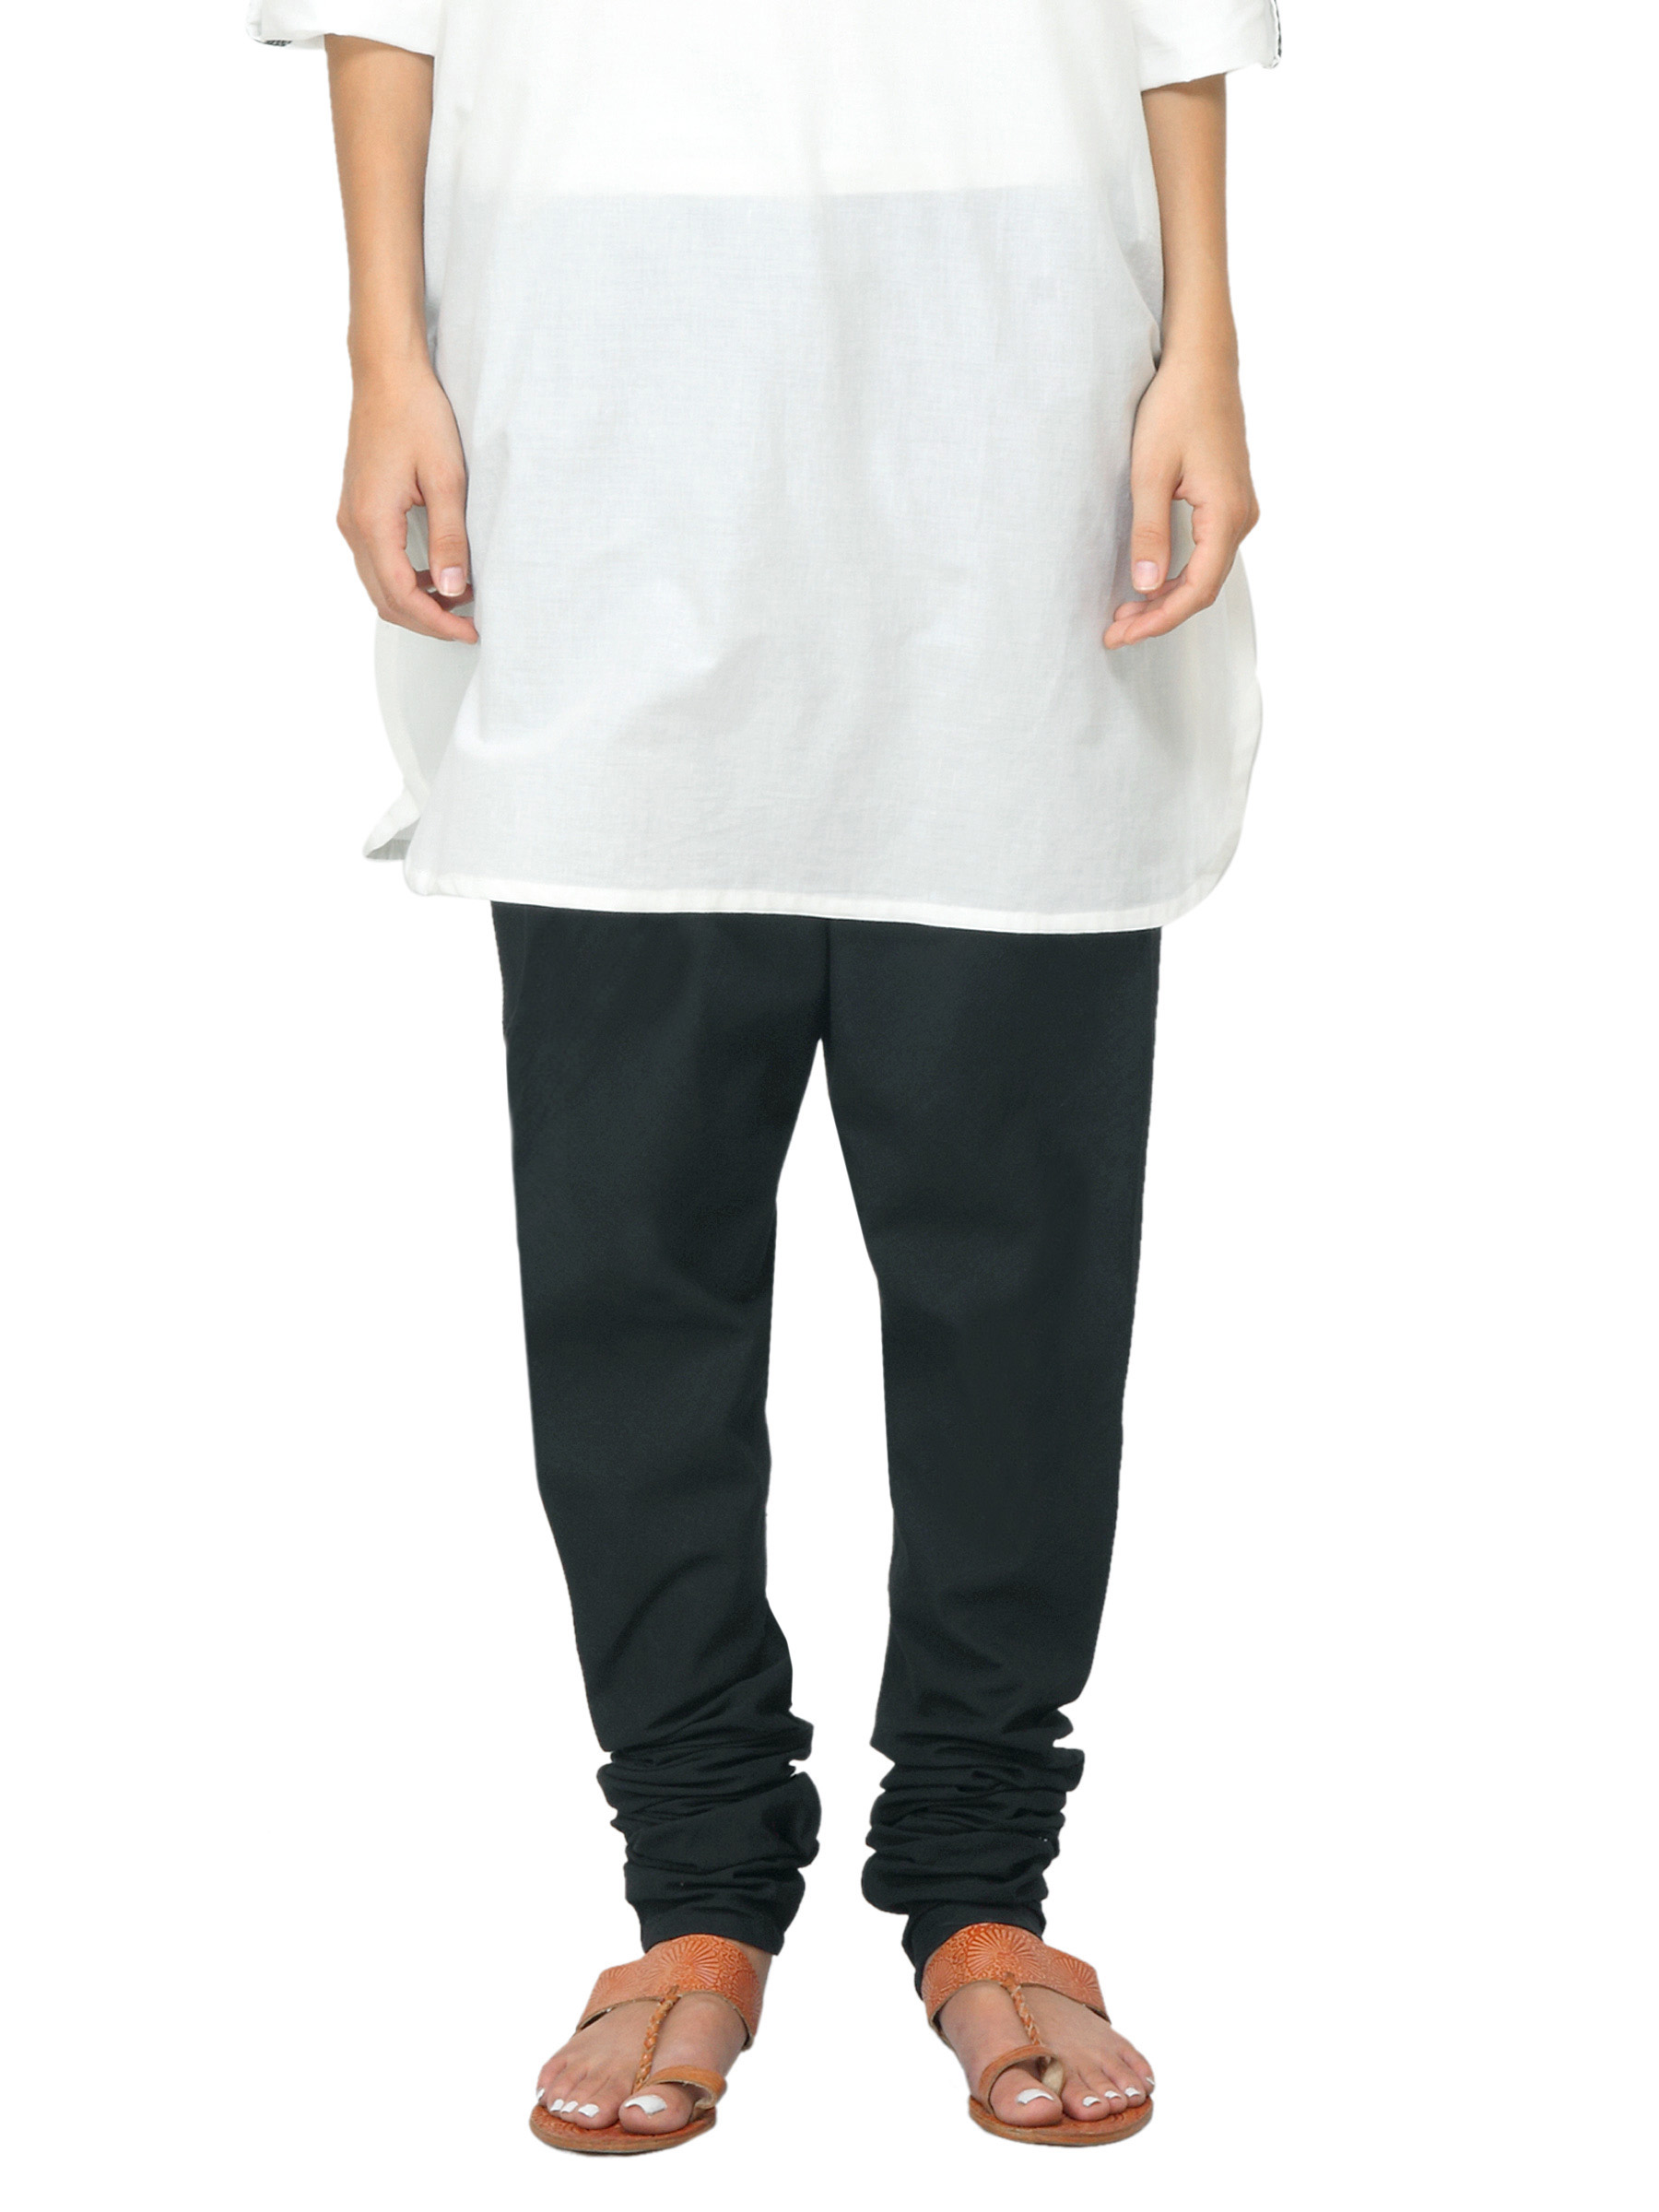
Fabindia Women Black Mangalgiri Churidar
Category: Apparel / Bottomwear / Churidar
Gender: Women
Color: Black
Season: Summer 2012
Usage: Ethnic